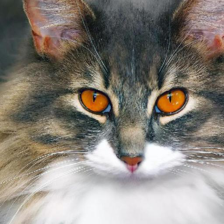
Label: animals